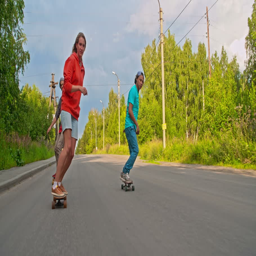
team of young skateboarders riding towards the camera